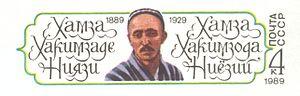
Hamza Hakimzada Niyazi ou Khamza Khakimzada Niyazi ou simplement Khamza, était un poète ouzbek considéré l'un des pères de la poésie ouzbek moderne. Khamza a vécu et travaillé à Chakhimardan. Il soutient la révolution bolchévique de 1917, il était le professeur de l'actrice et chanteuse ouzbèke Tursunoy Saidazimova ainsi que le directeur d'une troupe de théâtre ambulant dans lequel performait la célèbre danseuse Tamara Khanum. Il fut assassiné par des activistes religieux islamistes à cause de son idéologie antireligieuse.